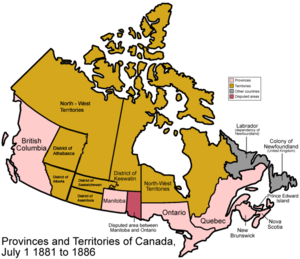
L'immensité des Territoires du Nord-Ouest du Canada signifiait que pendant une grande partie de son histoire, il fut divisé en plusieurs districts pour en faciliter l'administration. Le nombre et la taille de ces districts territoriaux ont varié à mesure que d'autres provinces et territoires du Canada ont été créés et élargis. Les districts des Territoires du Nord-Ouest ont été abolis en 1999 avec la création du territoire du Nunavut et la réduction des Territoires du Nord-Ouest à sa taille actuelle.
Le district d'Alberta est un district historique des Territoires du Nord-Ouest au Canada.
Le district de la Saskatchewan est un district historique des Territoires du Nord-Ouest au Canada.